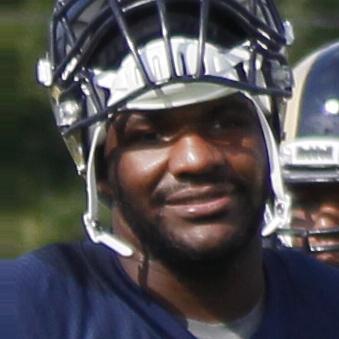
Age: 26